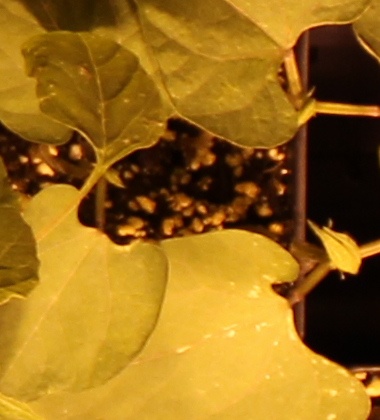
Label: Blackbean